B. Kevin Turner

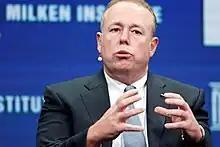
Turner at the 2016 Milken Conference

In July 2016, Turner left Microsoft to become the vice chairman of Citadel LLC and the chief executive officer of Citadel Securities. Citadel Securities is a market maker, providing liquidity and trade execution to retail and institutional clients. Turner's team included Jamil Nazarali, head of Citadel Execution Services, and Paul Hamill, global head of fixed income, currencies and commodities for Citadel Securities. His appointment occurred after Citadel Securities purchased the designated market-maker business of KCG Holdings and the Automated Trading Desk, a computer-based market making pioneer owned by Citigroup. On January 27, 2017, Turner left his position at Citadel Securities.